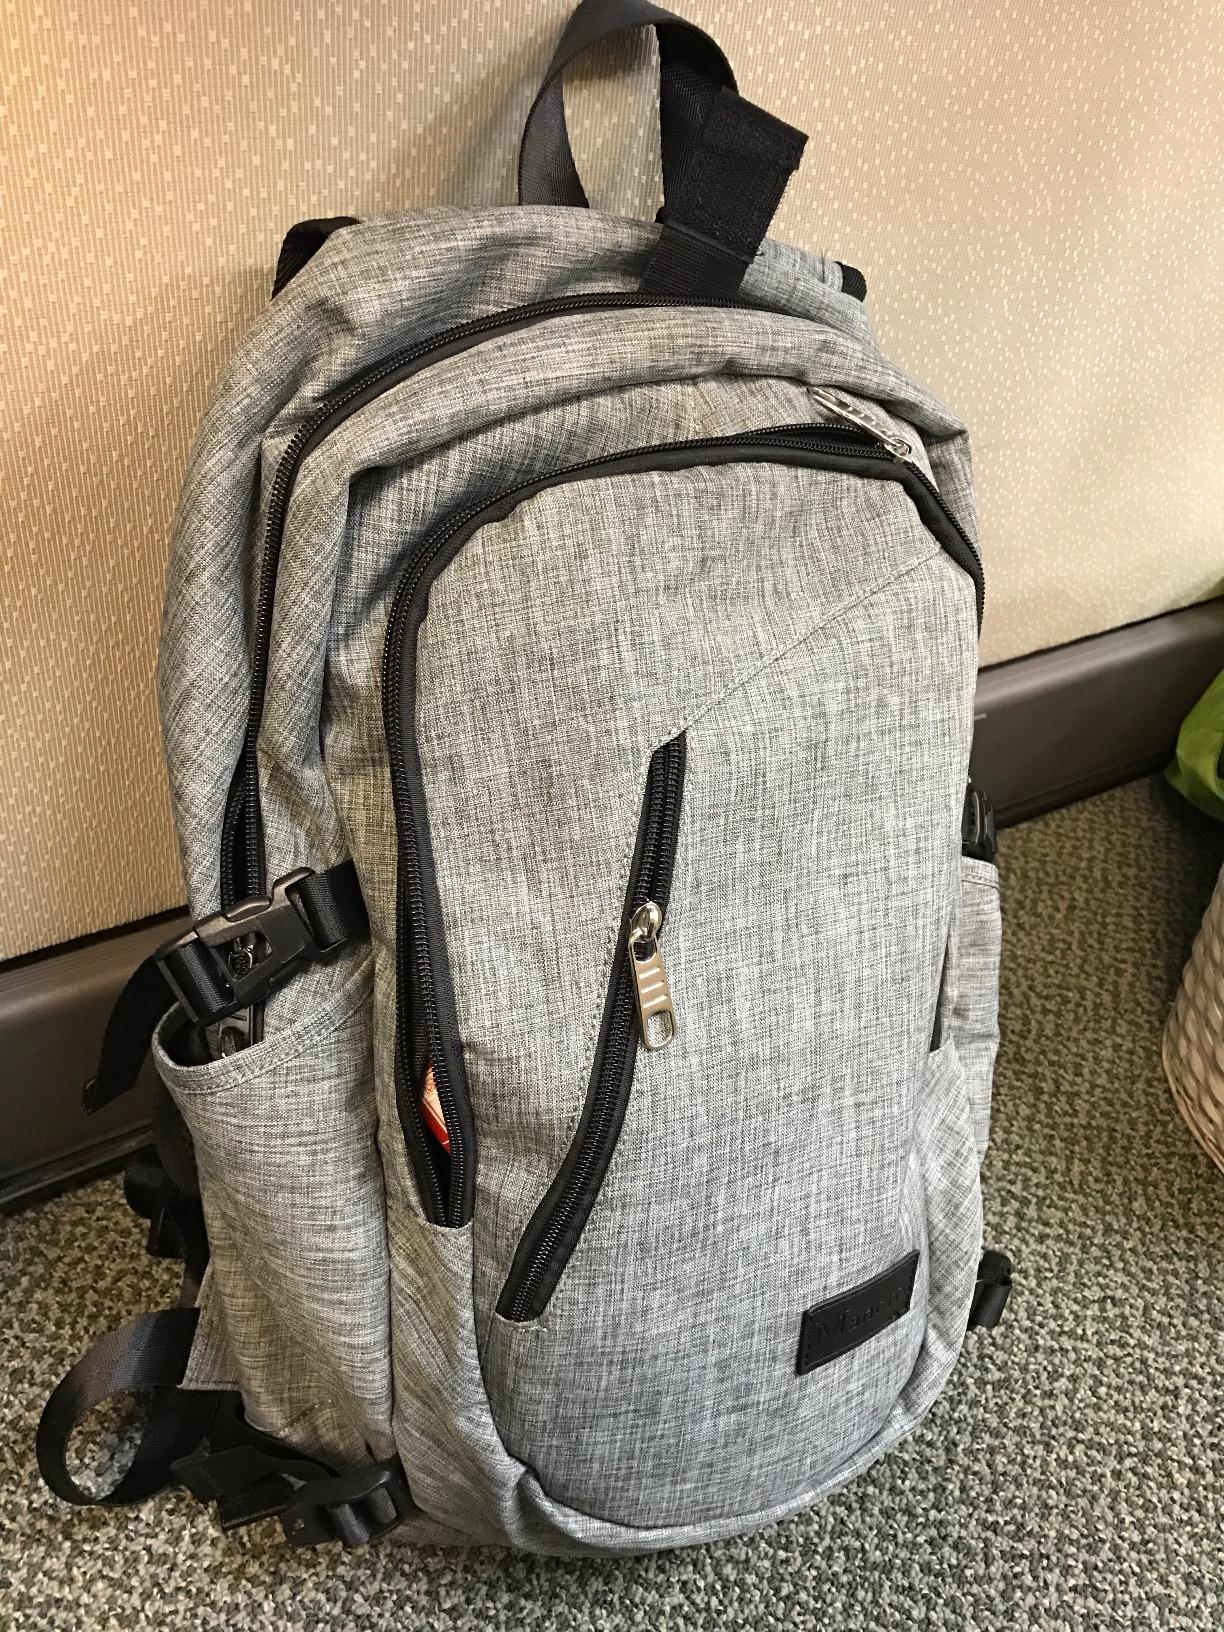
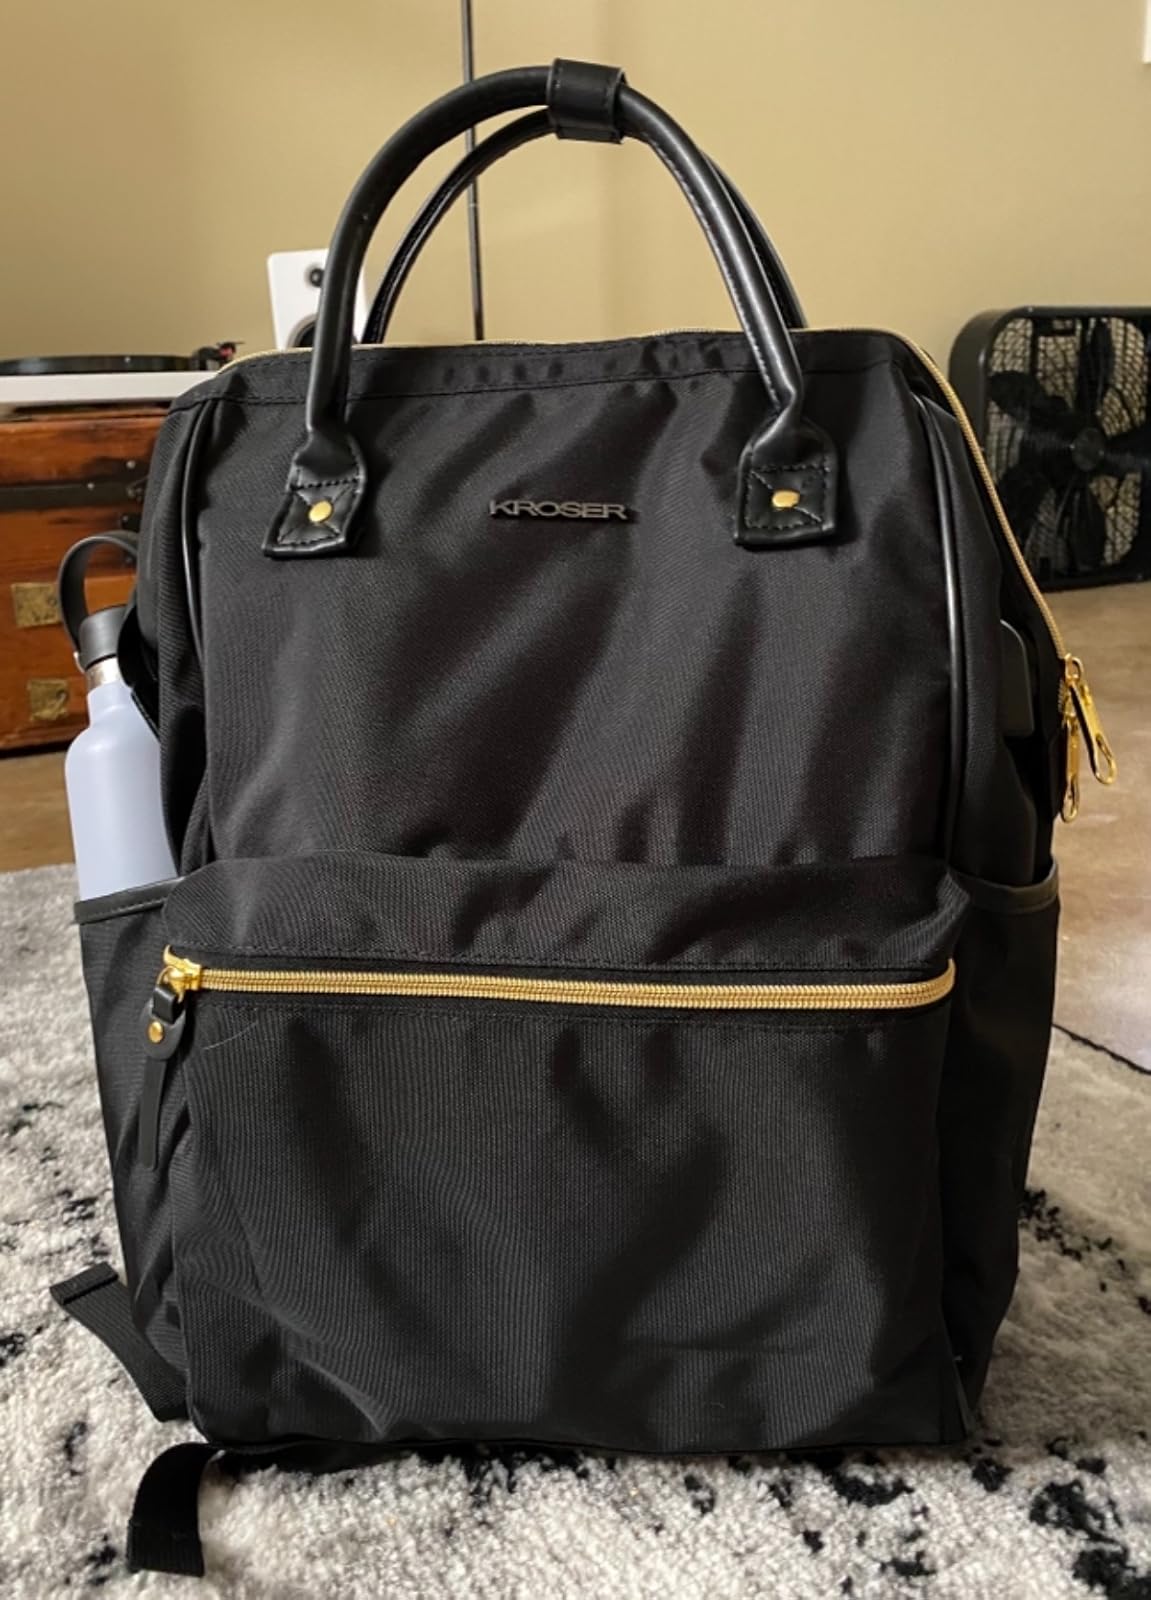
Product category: bag
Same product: no